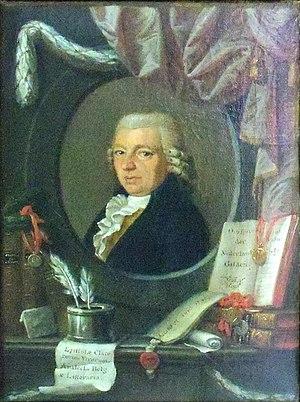
Willem Frans Gommar Verhoeven, né à Lierre le 22 juin 1738 et mort à Malines le 16 mai 1809, est un poète, dramaturge et historien flamand, écrivant en langue néerlandaise.
Henri Joseph Bernard Van den Nieuwenhuysen, né à Malines le 20 août 1756 et mort à Malines le 1ᵉʳ juin 1817, est un peintre malinois.